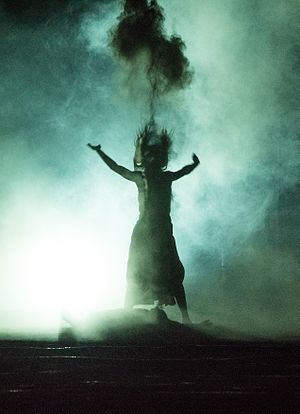
Antigone (Sofokles)
Antigone begraver sin bror Polyneikes ved at kaste aske over hovedet. Opførsel af tragedien på Burgtheater i Wien, 2015
Antigone er en tragedie skrevet før 441 f.Kr. af Sofokles. Den er kronologisk set det 3. ud af De Tre Thebiske Stykker.